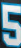
Number: 5